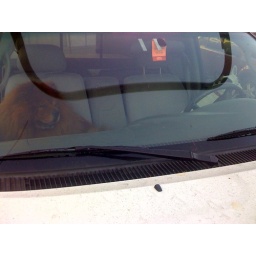
I didn't get the photo I wanted... Love when dogs are sitting in seats. upright. -Trippe